John Lewars

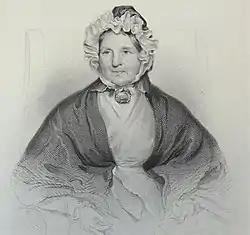
Frances Anna Dunlop

Lewars' letter to Mrs Dunlop, written on the day following the poet's death, the 22 July 1796, contains the only evidence that Frances had at last replied to Burns's many unanswered letters.